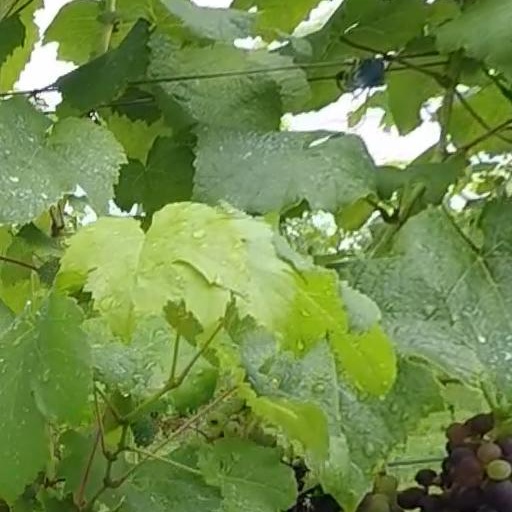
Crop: grape